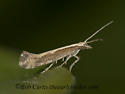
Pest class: diamondback_moth